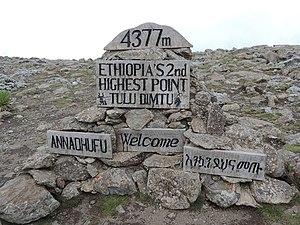
Mont Tullu Dimtu, Éthiopie
Le plateau Sanetti est un grand plateau éthiopien, dans la région d'Oromia, d'une altitude de 4 000 mètres ; c'est une composante du massif du Balé et il est en majeure partie situé dans le parc national du Mont Balé.